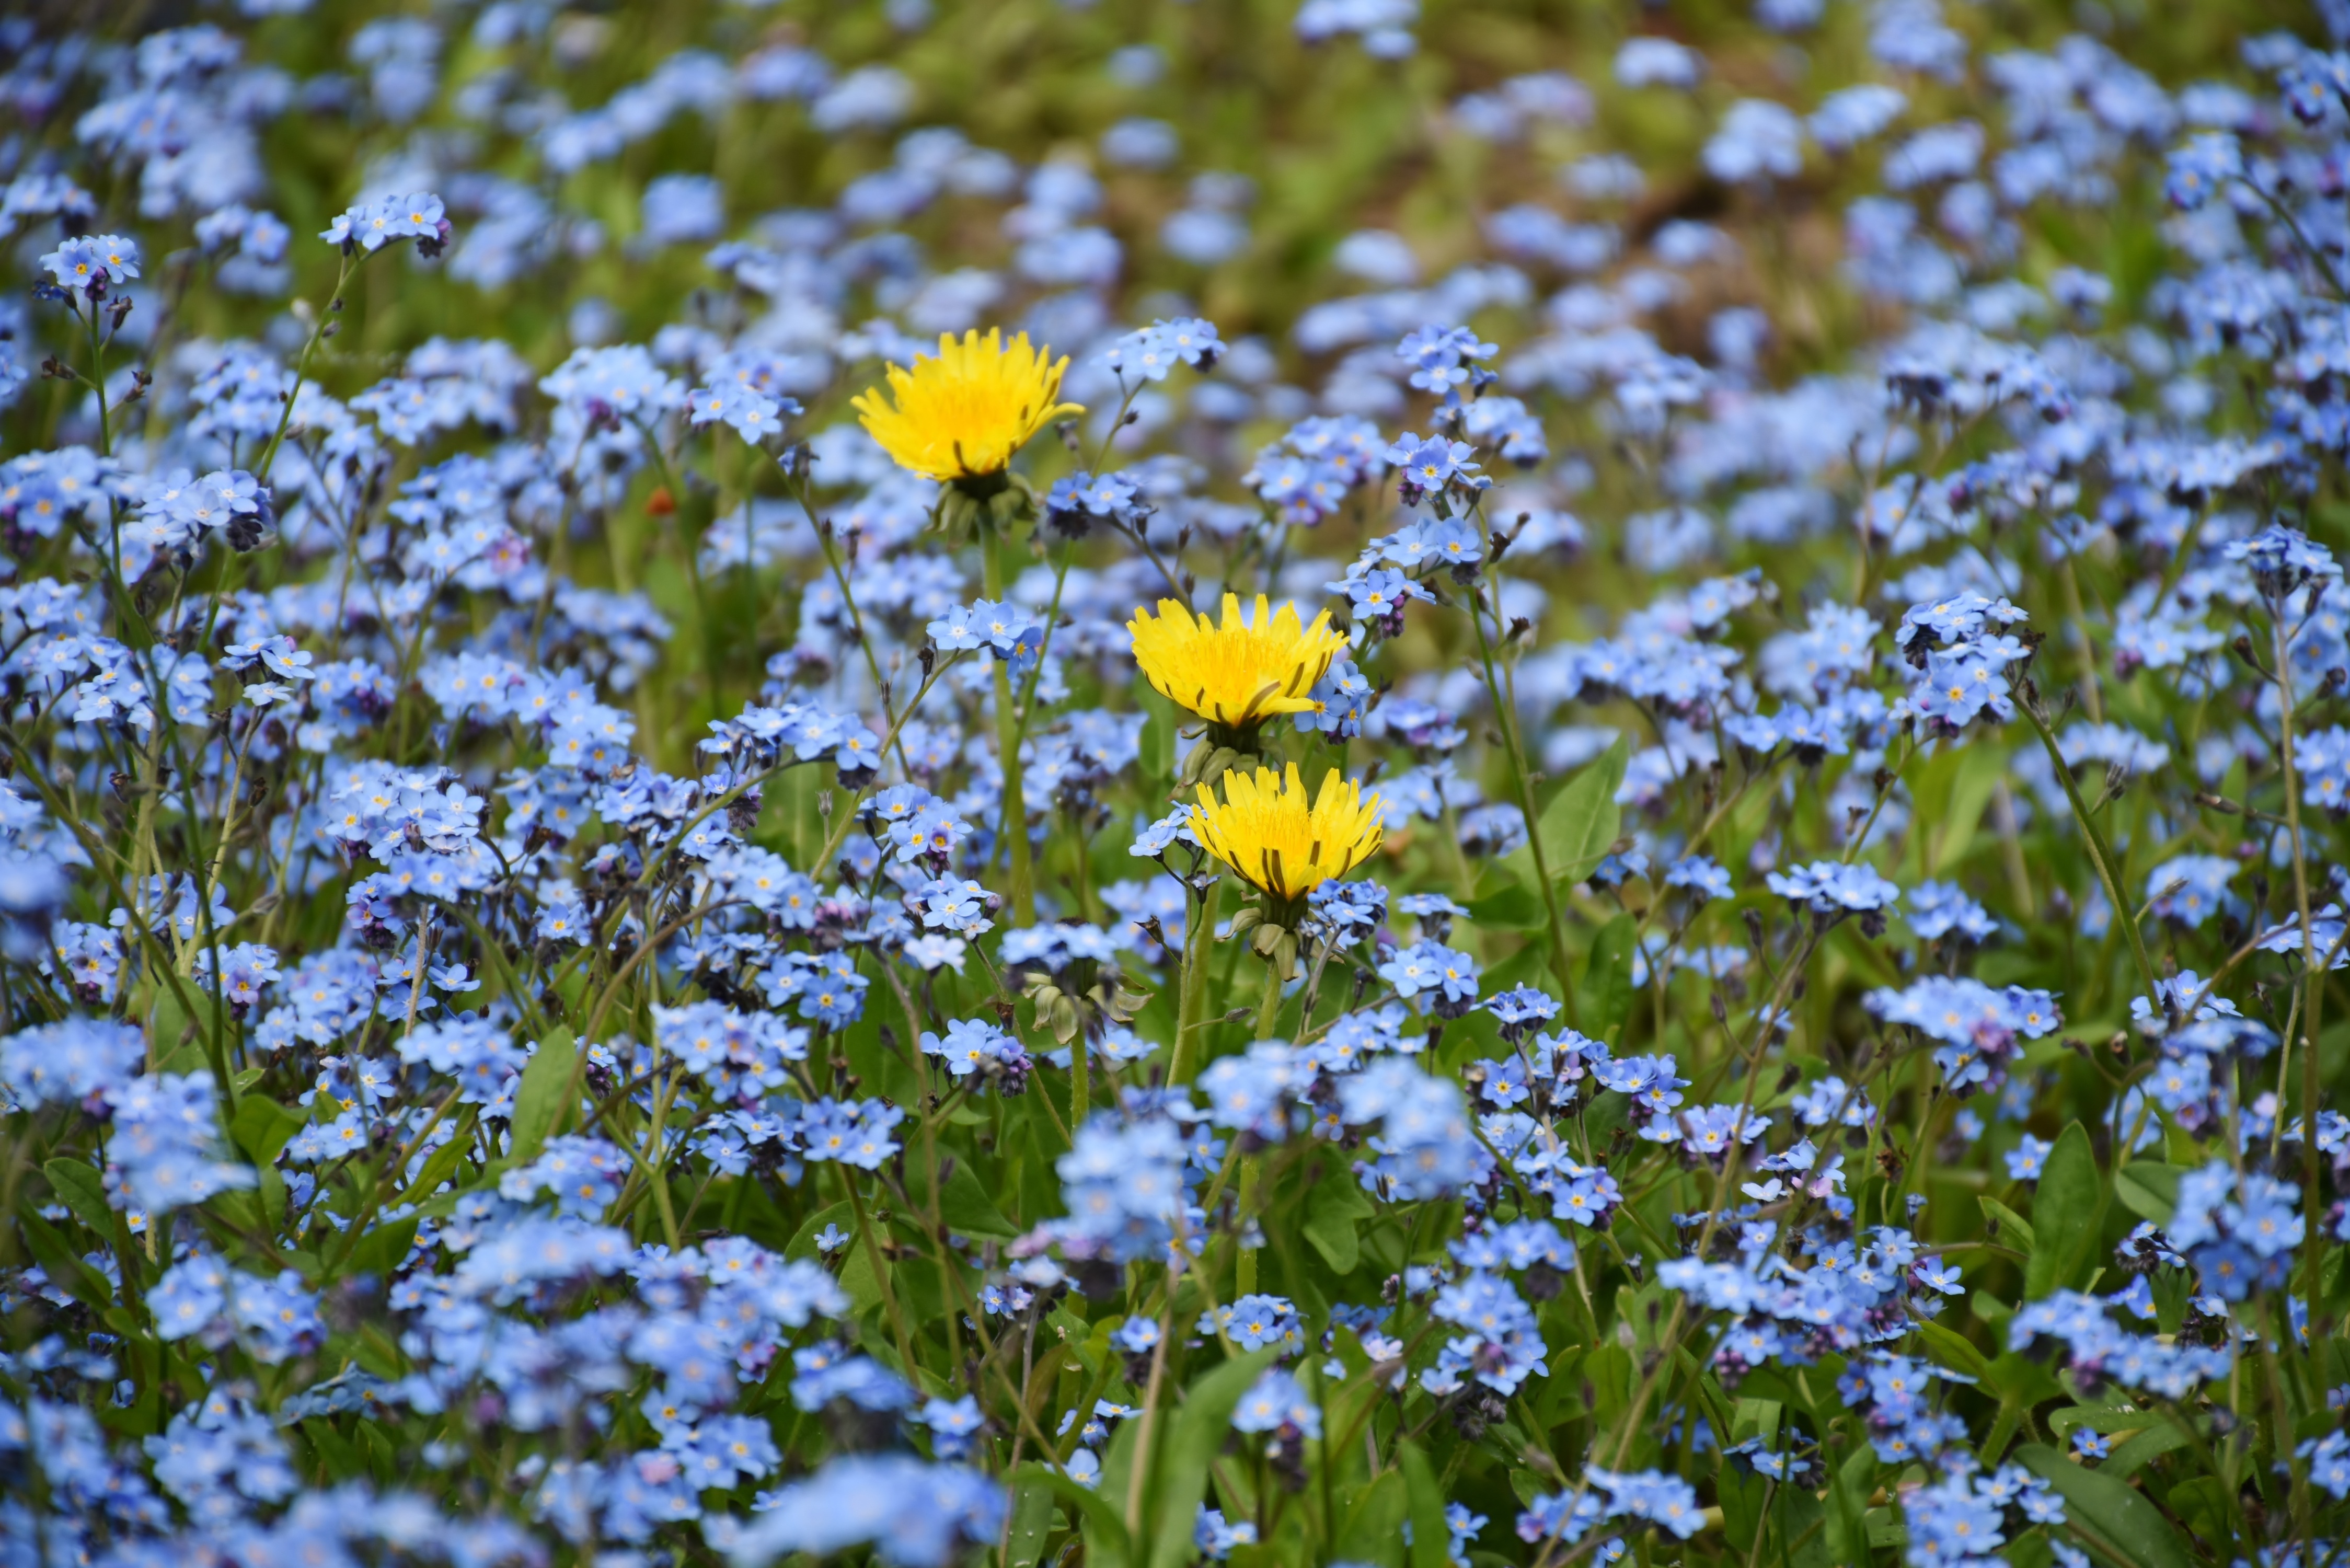
nature, blossom, plant, field, meadow, prairie, flower, bloom, daisy, herb, blue, close, flora, wild flower, wildflower, pointed flower, forget me not, grassland, habitat, idyll, flowering plant, daisy family, oxeye daisy, land plant, chamaemelum nobile